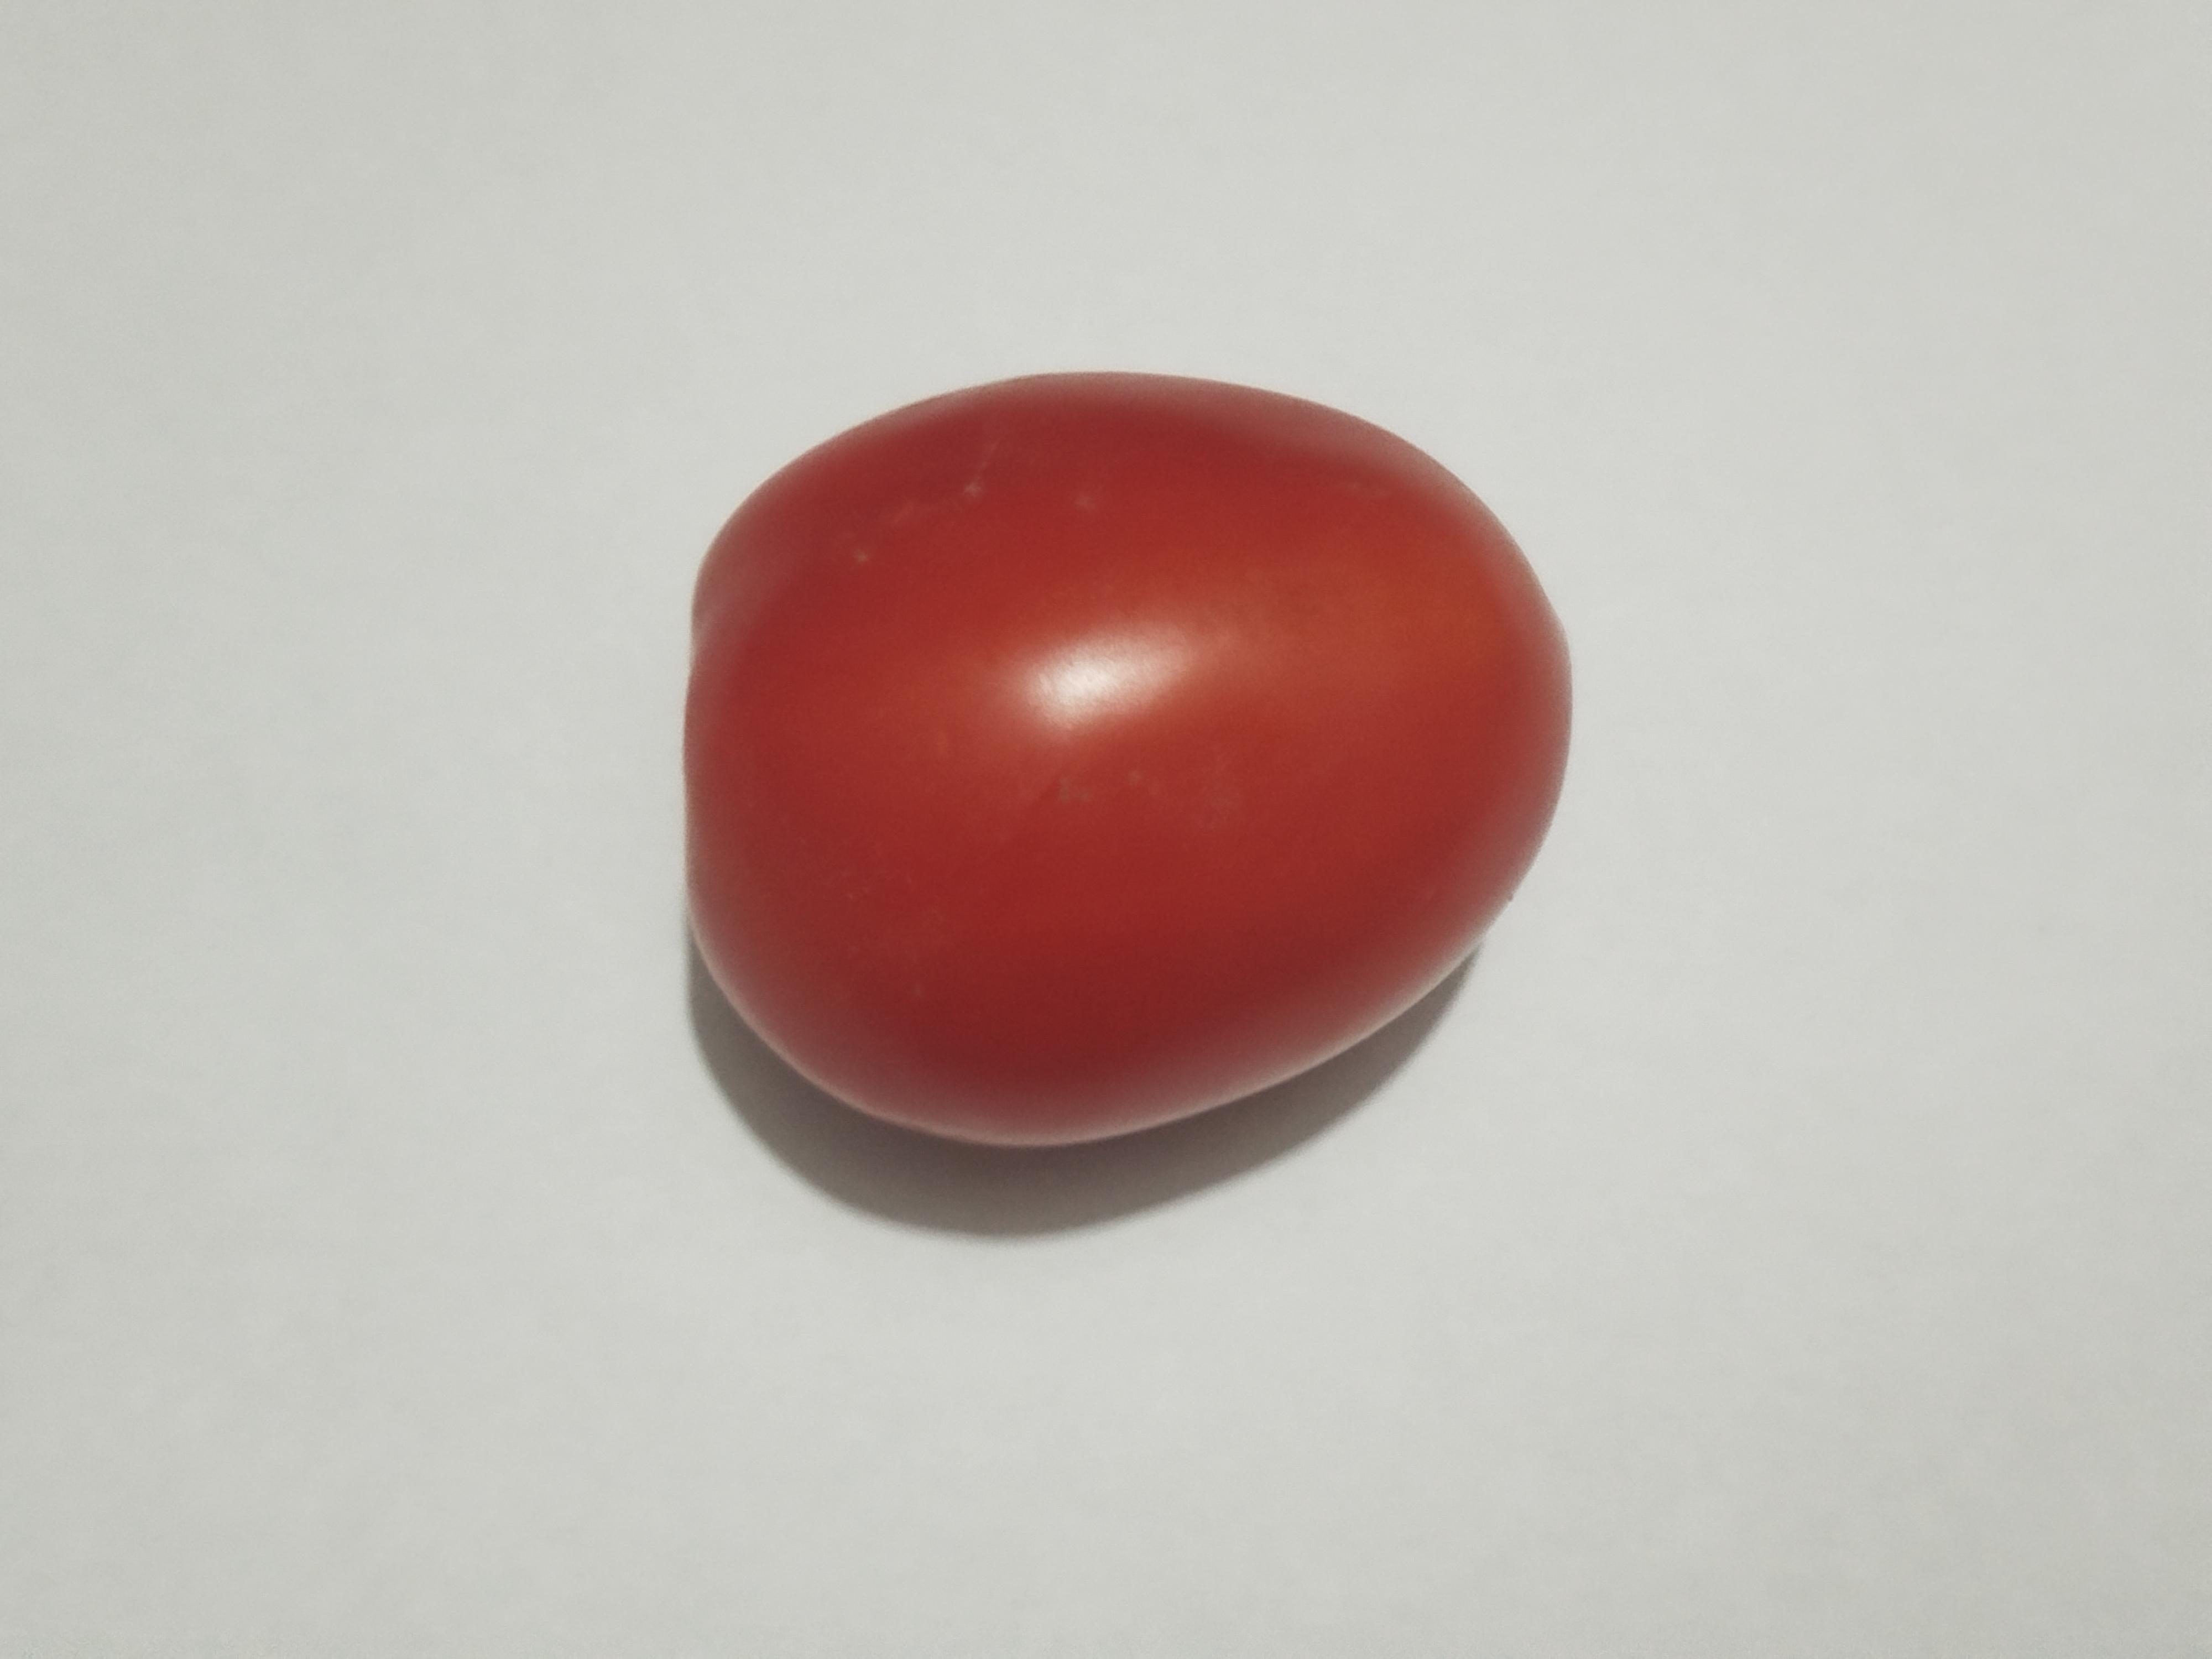
Label: Tomato